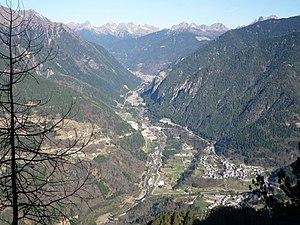
Le parc naturel Paneveggio - Pale di San Martino est une zone naturelle protégée du Trentin-Haut-Adige établie par la province autonome de Trente en 1967. Son objectif est de protéger les caractéristiques naturelles et environnementales ainsi que de promouvoir l'étude scientifiques des biens environnementaux.